Vladimir Krinsky

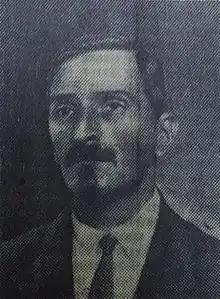

Vladimir Fyodorovich Krinsky (Владимир Фёдорович Кринский; 19 December 1890 – 2 April 1971) was a Russian artist and architect active with the ASNOVA architectural organisation and linked with the Cologne Progressives.